Mother's Joy

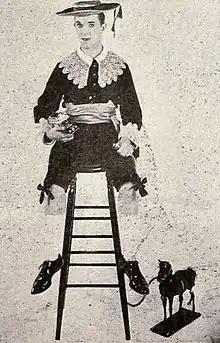
Film still

Mother's Joy is a 1923 American silent comedy film starring Stan Laurel.